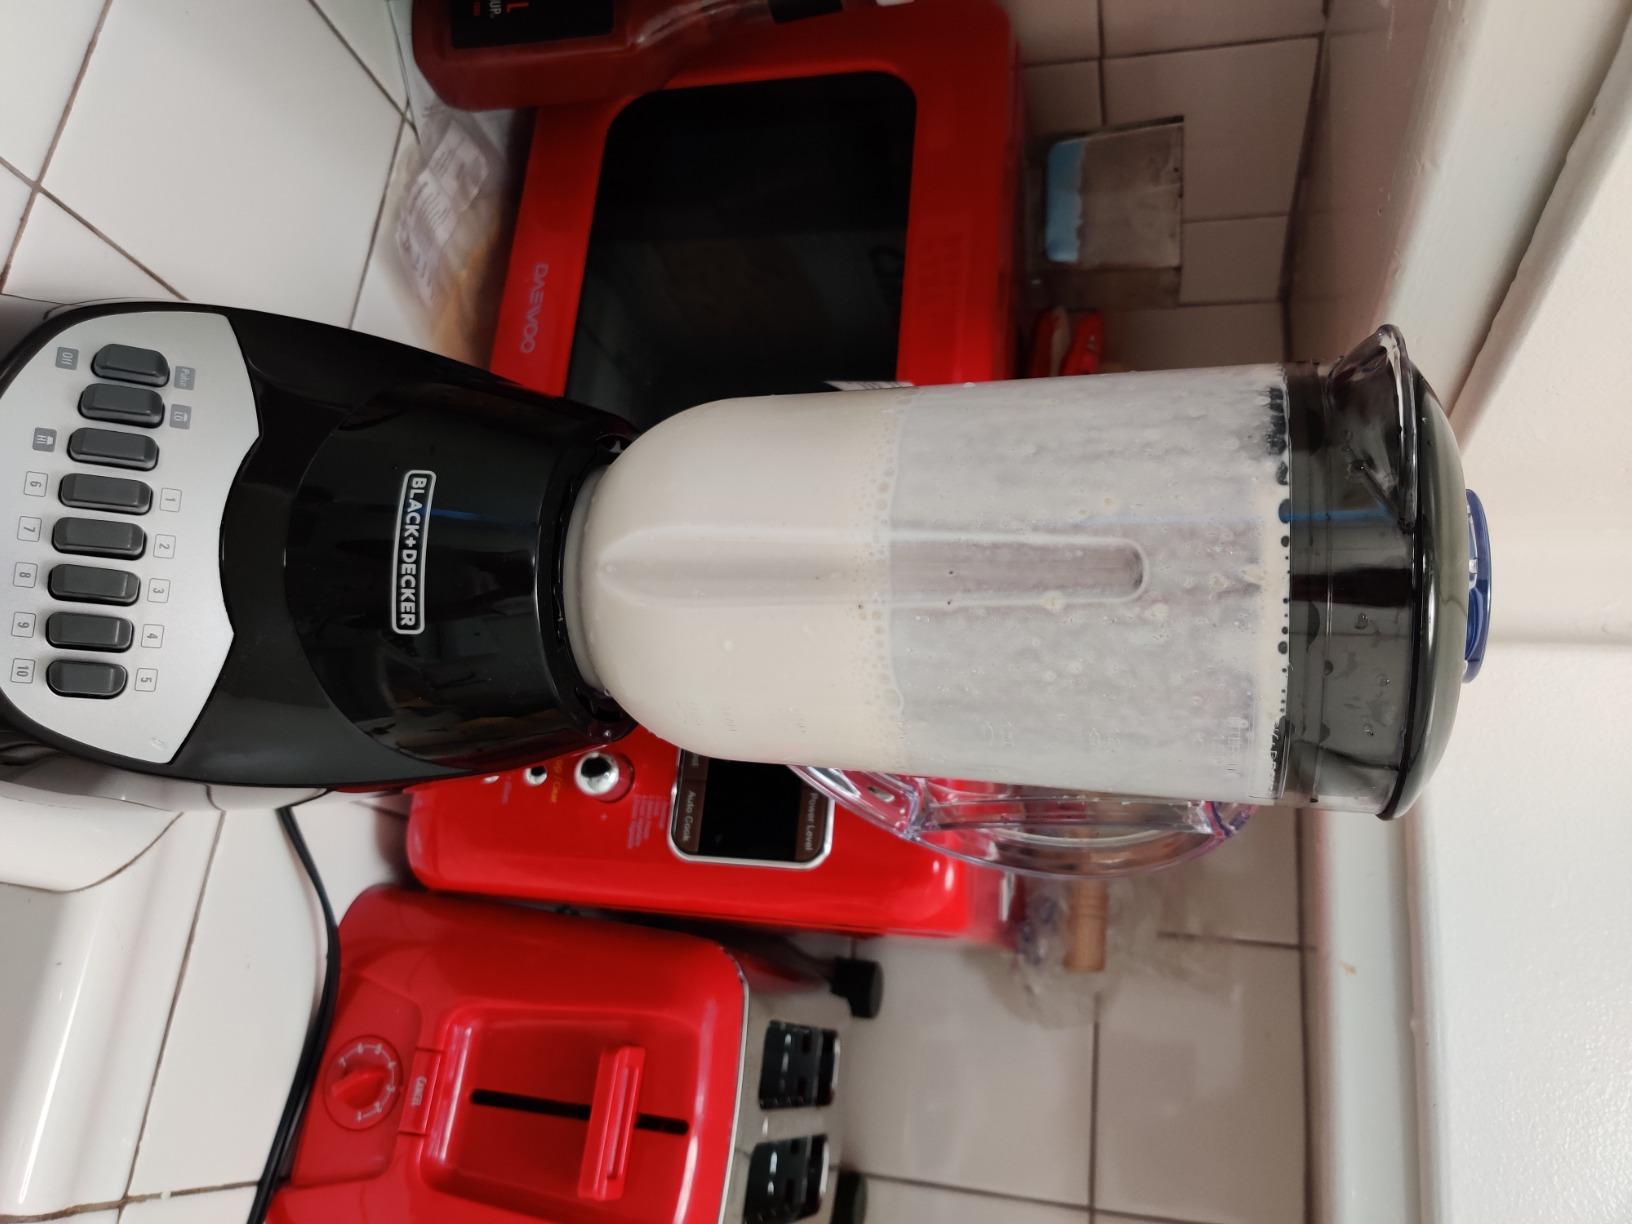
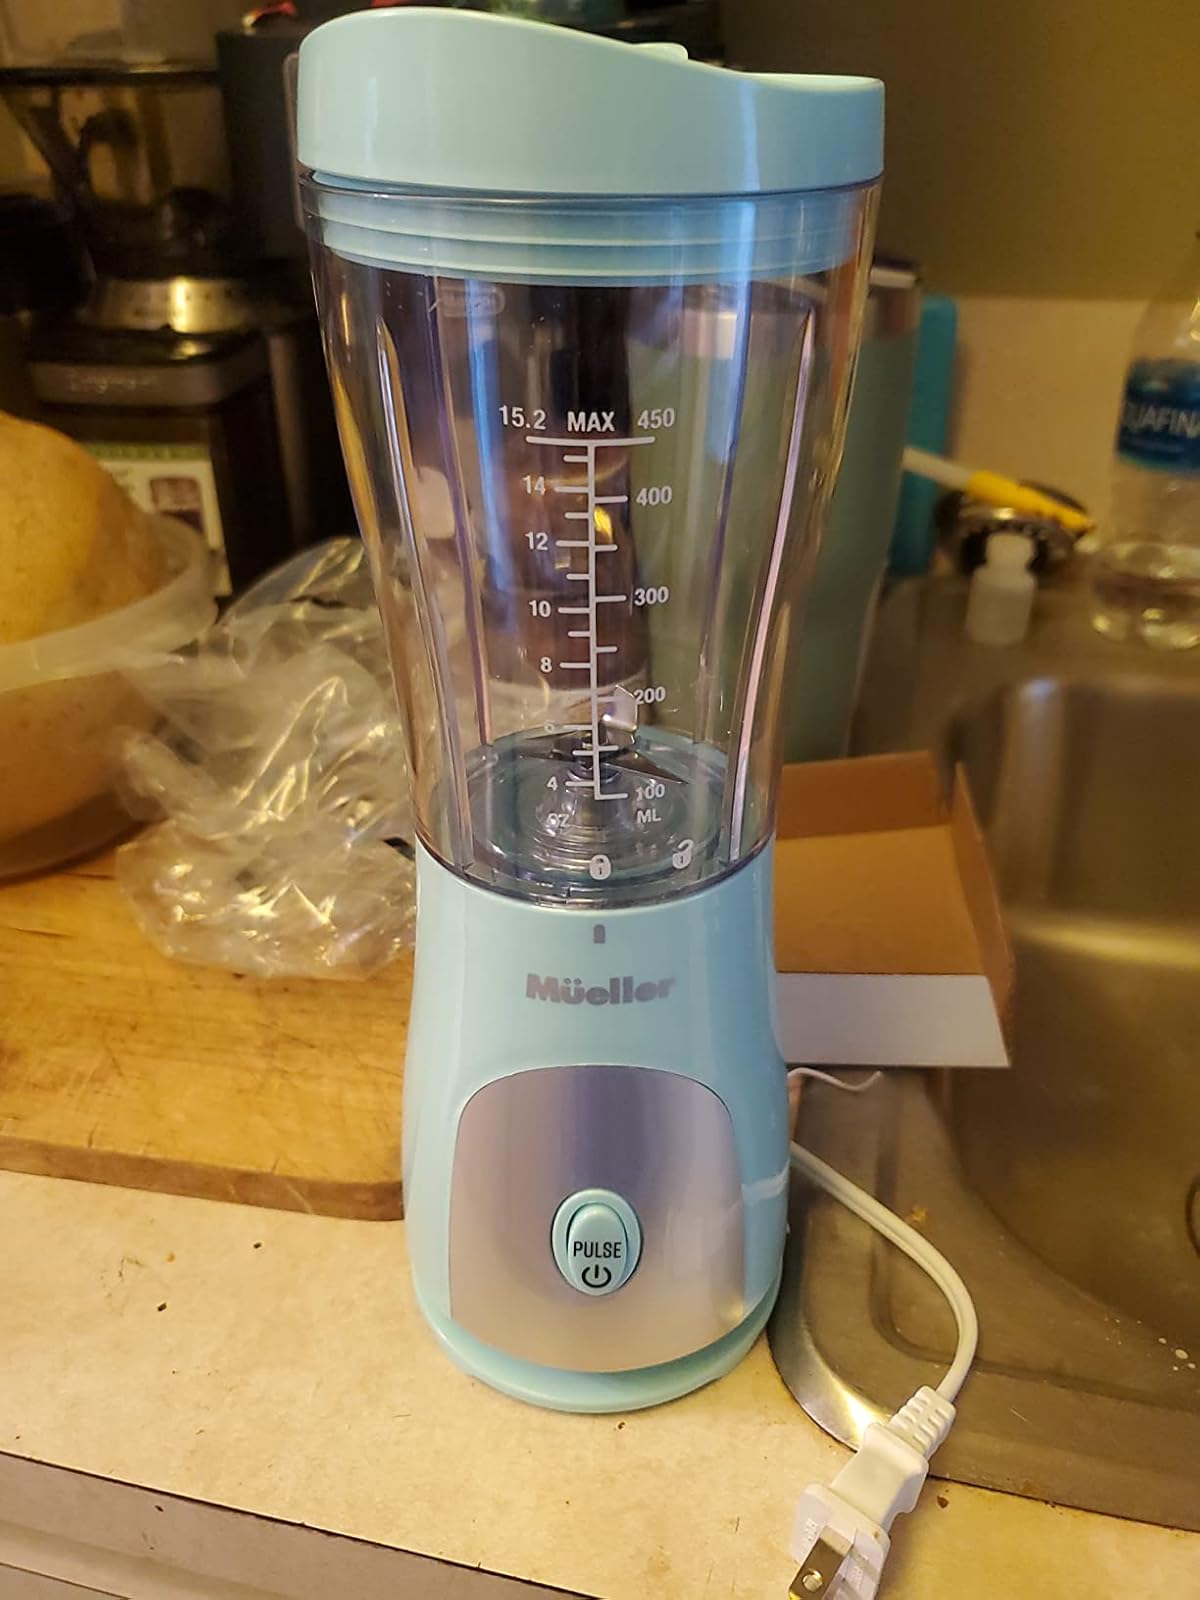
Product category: items_blender
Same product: no